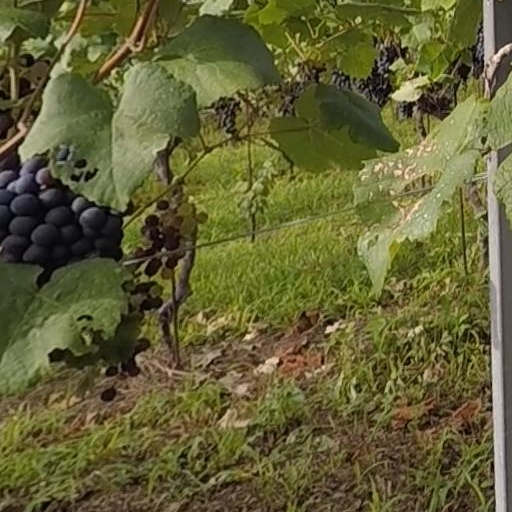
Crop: grape